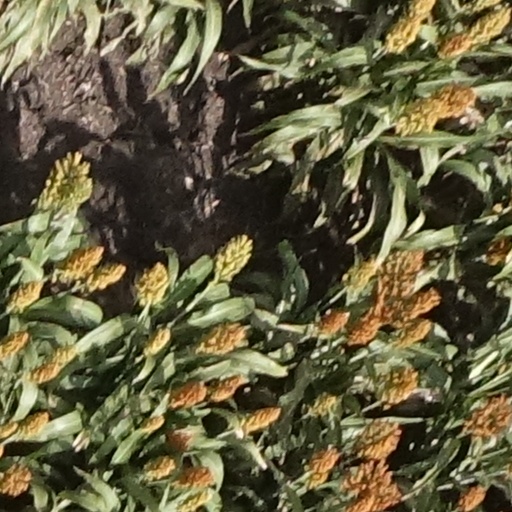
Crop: sorghum